Fiat A.60

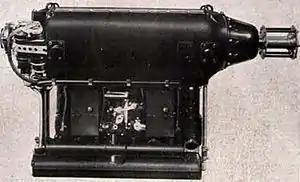
Side view of A.60 140 hp version

The A.60 had a valve control mechanism and the distribution shaft seal, which had a special cover ensuring uniform cooling of the cylinders. In addition to the basic A.60, an A.60-R version was developed which featured a front reduction unit, self-centered, and an output of 145 hp at 2,500 rpm, or 1,580 rpm per minute for the propeller.